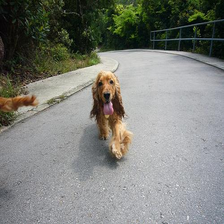
Species: dog
Breed: english cocker spaniel